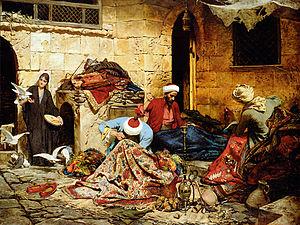
Rudolf Swoboda junior est un artiste peintre autrichien, né à Vienne. Il fut étudiant de Leopold Carl Müller avec qui il voyagea en Égypte en 1880. Il a eu une certaine popularité dans le courant orientaliste.